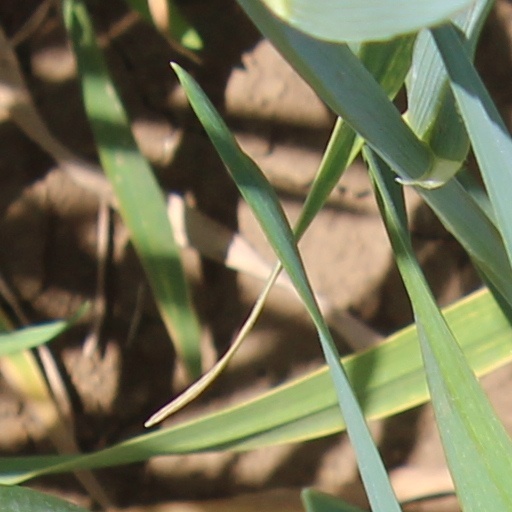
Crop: wheat